Josep Borrell

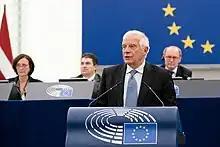
Borrell speaks to the European Parliament in 2022.

On 9 April 2020, Borrell, on behalf of the EU, with the release of the first report of the Investigation and Identification Team to the Executive Council of the Organisation for the Prohibition of Chemical Weapons and to the Secretary-General of the United Nations on 8 April 2020, declared that "We fully support the report's findings and note with great concern its conclusions. The European Union strongly condemns the use of chemical weapons by the Syrian Arab Air Force as concluded by the report. Those identified as responsible for the use of chemical weapons must be held accountable for these reprehensible acts."